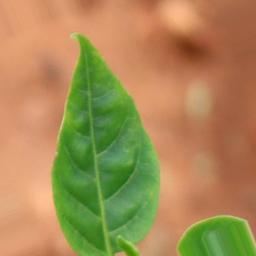
Label: healthy